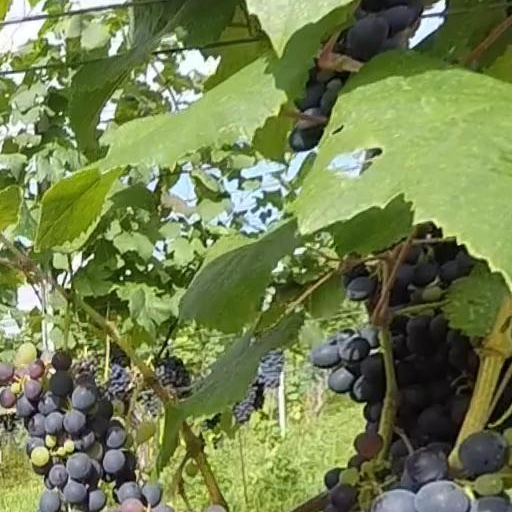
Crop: grape